Dino Dini's Goal

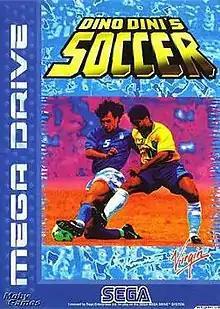
Cover art for Sega Mega Drive conversion, "Dino Dini"s Soccer, showing the Italian Paolo Maldini and the Brazilian Romario.

Dino Dini's Goal is a soccer video game released by Virgin Games in 1993. It is considered by many to be the "true" sequel to "Kick Off 2" (in preference to "Kick Off 3"), as "Kick Off"s creator Dino Dini had moved from Anco Software and was responsible for all "Goal"s engineering and game design. "Goal" introduced improved dynamics and A.I. over "Kick Off 2", as well as other innovative features, such as multiple camera views. The game shipped 60,000 units on the first day of release.